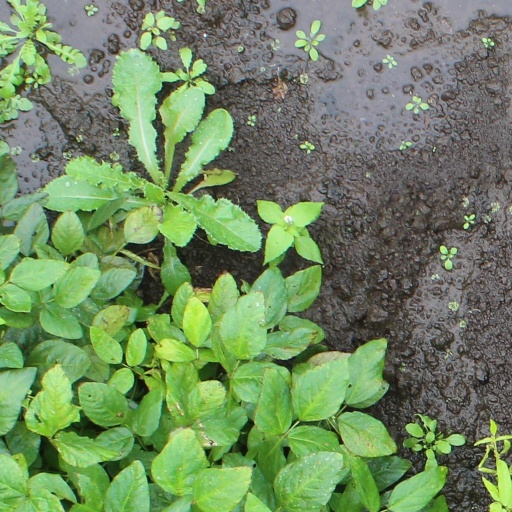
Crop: soybean